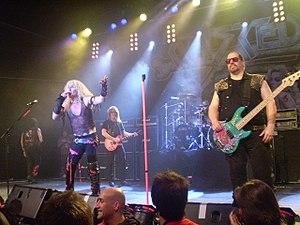
Twisted Sister est un groupe de heavy metal américain, originaire de Long Island, à New York. Le groupe enregistre son premier album-démo, Ruff Cutts, en 1982 au label Secret Records. Twisted Sister est surtout connu pour ses deux plus grandes chansons à succès : We're Not Gonna Take It et I Wanna Rock.